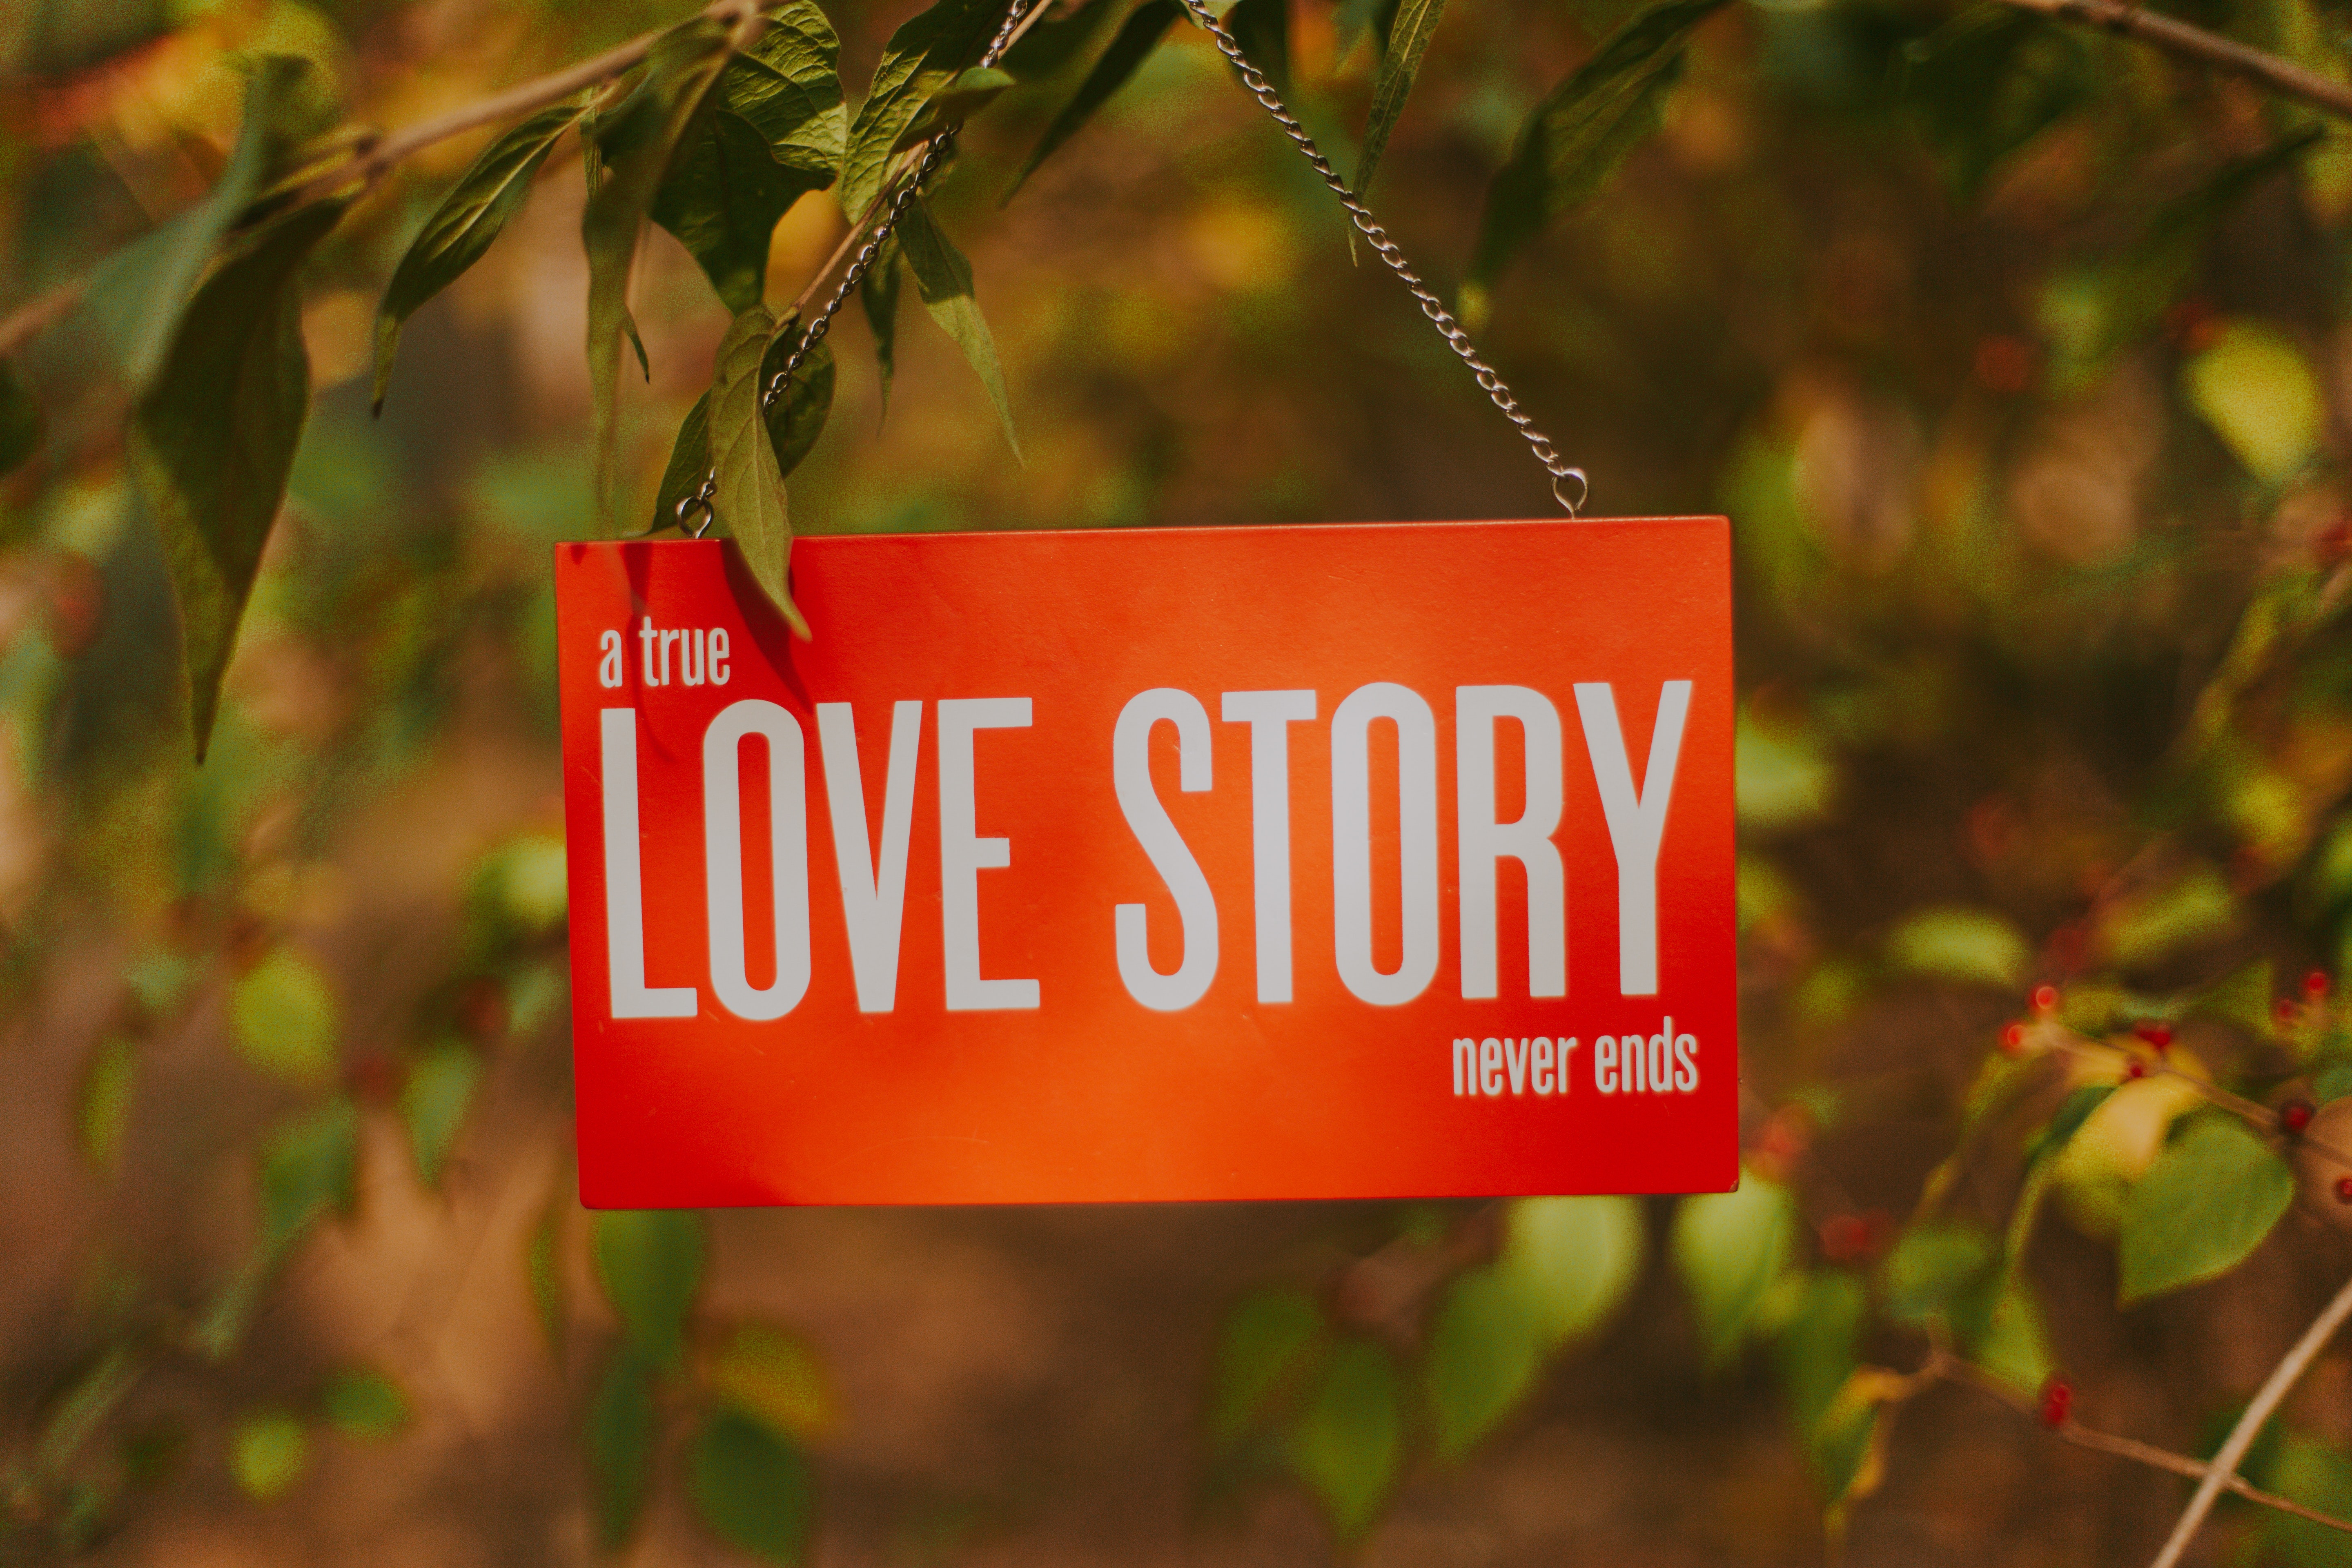
red, font, text, leaf, tree, signage, sign, plant, wildlife, flower